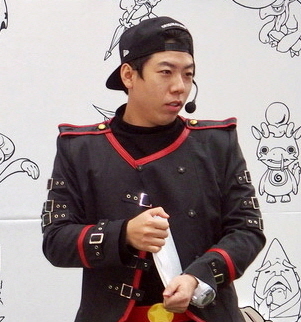
ยัง เซ-ชัน

| image =ไฟล์: 한국닌텐도 '닌텐도3DS 요괴워치 페스티벌' 현장 (양세찬).jpg
| imagesize = 250 px
| name = ยัง เซ-ชัน
| birth_place = จังหวัดคย็องกี, ประเทศเกาหลีใต้
| occupation = นักแสดงตลก
| yearsactive = 2548 – ปัจจุบัน
| weight = 67
|title = ชื่อคนเกาหลี|ชื่อเกาหลี
ยัง เซ-ชัน () เกิดวันที่ 8 ธันวาคม 2529) เป็นนักแสดงตลกชาวเกาหลีใต้ ปัจุจบันเมื่อเดือนเมษายน พ.ศ. 2560 ยัง เซ-ชันพร้อมด้วยจอน โซมิน ได้รับการคัดเลือกให้เป็นนักแสดงประจำรายการปกิณกะบันเทิง รันนิงแมน ของเกาหลีใต้
==รางวัล==
| class="wikitable"
|-
! ปี
! รางวัล
! ประเภท
! สาขา
! ผล
!หมายเหตุ
|-
| 2008
| SBS Entertainment Awards
| Excellence Comedy Award
|
|
|
|-
|
==อ้างอิง==
* Yang Se-chan on HanCinema
หมวดหมู่:นักแสดงตลกเกาหลีใต้
หมวดหมู่:นายแบบเกาหลีใต้
หมวดหมู่:พิธีกรชาวเกาหลีใต้
หมวดหมู่:คริสต์ศาสนิกชนชาวเกาหลีใต้
หมวดหมู่:บุคคลจากจังหวัดคย็องกี